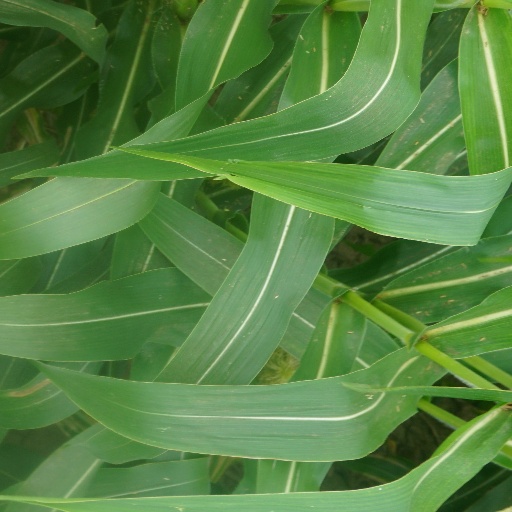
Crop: maize; corn